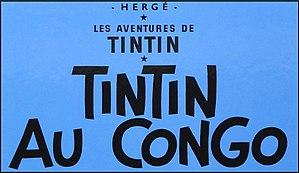
Logo de l'album des aventures de Tintin Tintin au Congo